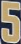
Number: 5